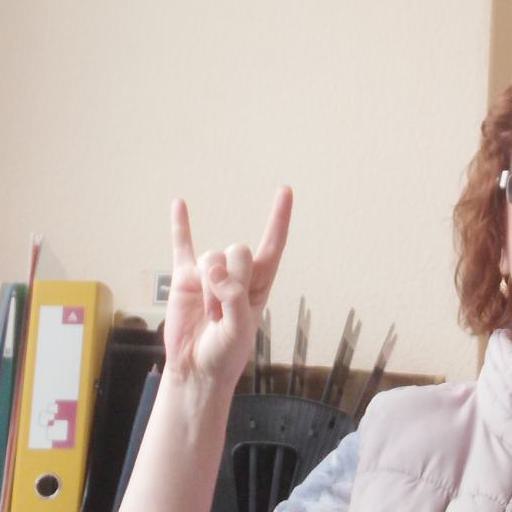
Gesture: rock